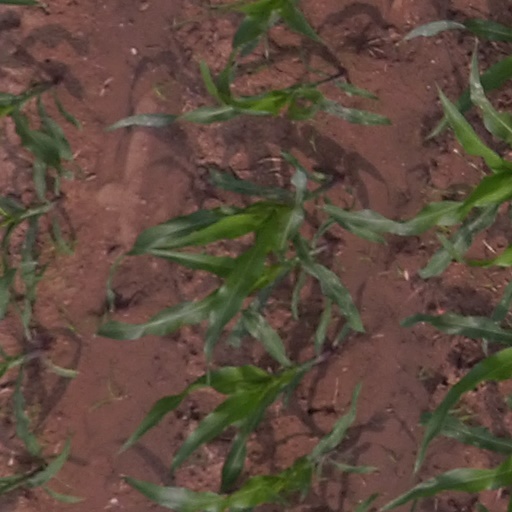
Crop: maize; corn